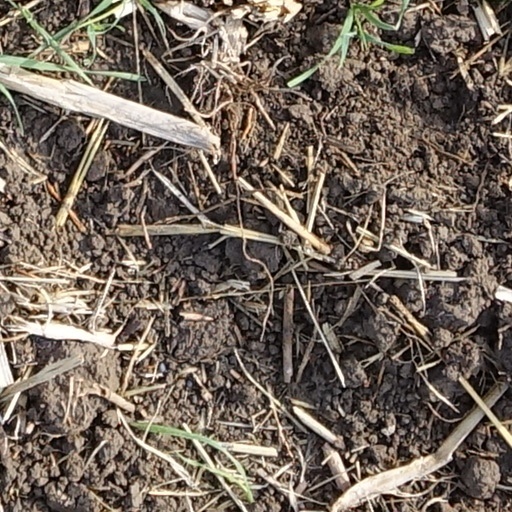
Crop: wheat